History of gravitational theory

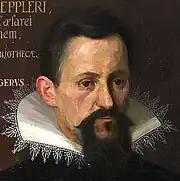
Johannes Kepler

Another 11th-century Persian polymath, Al-Biruni, proposed that heavenly bodies have mass, weight, and gravity, just like the Earth. He criticized both Aristotle and Ibn Sina for holding the view that only the Earth has these properties. The 12th-century scholar Al-Khazini suggested that the gravity an object contains varies depending on its distance from the centre of the universe (referring to the centre of the Earth). Al-Biruni and Al-Khazini studied the theory of the centre of gravity, and generalized and applied it to three-dimensional bodies. Fine experimental methods were also developed for determining the specific gravity or specific weight of objects, based the theory of balances and weighing.